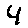
Label: 4